Irish Boundary Commission

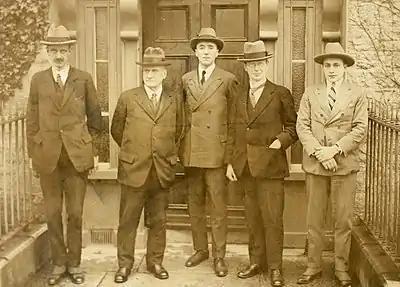
Irish Boundary Commission's first sitting in Ireland. "Irish Independent", Thursday, 11 December 1924. Second from left, Mr. J. R. Fisher; center: Mr. Justice Feetham; second from right, Dr. Eoin MacNeill.

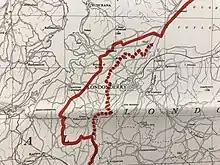
Boundary changes recommended in the Derry/Donegal area

War broke out in the Irish Free State between pro and anti-treaty forces, causing a delay with the appointment of the Boundary Commission, which did not occur until 1924. The Northern Ireland government, which adopted a policy of refusing to cooperate with the commission since it did not wish to lose any territory, refused to appoint a representative. To resolve this the British and Irish governments legislated to allow the UK government to appoint a representative on Northern Ireland's behalf. It has been argued that the person selected by the British government to represent Northern Ireland in the commission clearly represented the Unionist cause. British Prime Minister Baldwin is quoted on the selection of the Northern Ireland representative to the commission: "If the Commission should give away counties, then of course Ulster couldn't accept it and we should back her. But the Government will nominate a proper representative [for Northern Ireland] and we hope that he and Feetham will do what is right." The commission thus convened, it began its work on 6 November 1924, based at 6 Clement's Inn, London, consisting of: